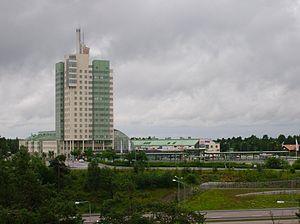
Nacka est une communauté urbaine de la banlieue de Stockholm, peuplée de 25 170 habitants. Elle est le chef-lieu de la commune de Nacka. Nacka possédait le statut de ville de 1949 jusqu'à la réforme de 1971, date à laquelle elle a été incorporée dans la ville de Stockholm.